William Sadler (actor)

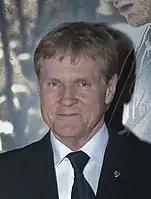
Sadler in 2010

He appeared in three episodes as Sloan in "Star Trek: Deep Space Nine"'s final two seasons. In 2007, he played Carlton Fog on ABC's "Traveler", and in 2008 he appeared in both NBC's "Medium" as well as Fox Television's "Fringe". The 1989 pilot episode of the HBO horror anthology series "Tales from the Crypt" featured Sadler in its lead role. In March 2011, Sadler made a guest appearance in NBC's "Chase".